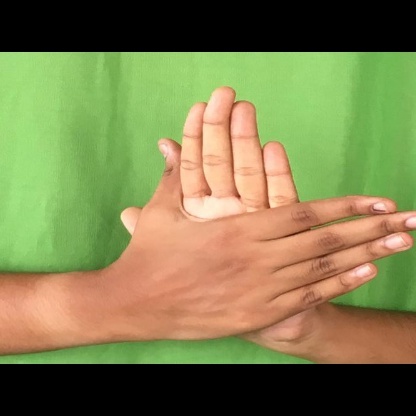
Mudra: Chakra